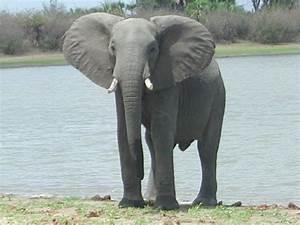
elephant